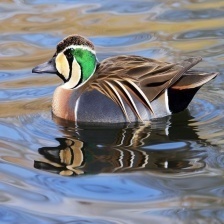
Species: TEAL DUCK
Scientific name: ANAS CRECCA
ImageNet parent category: drake